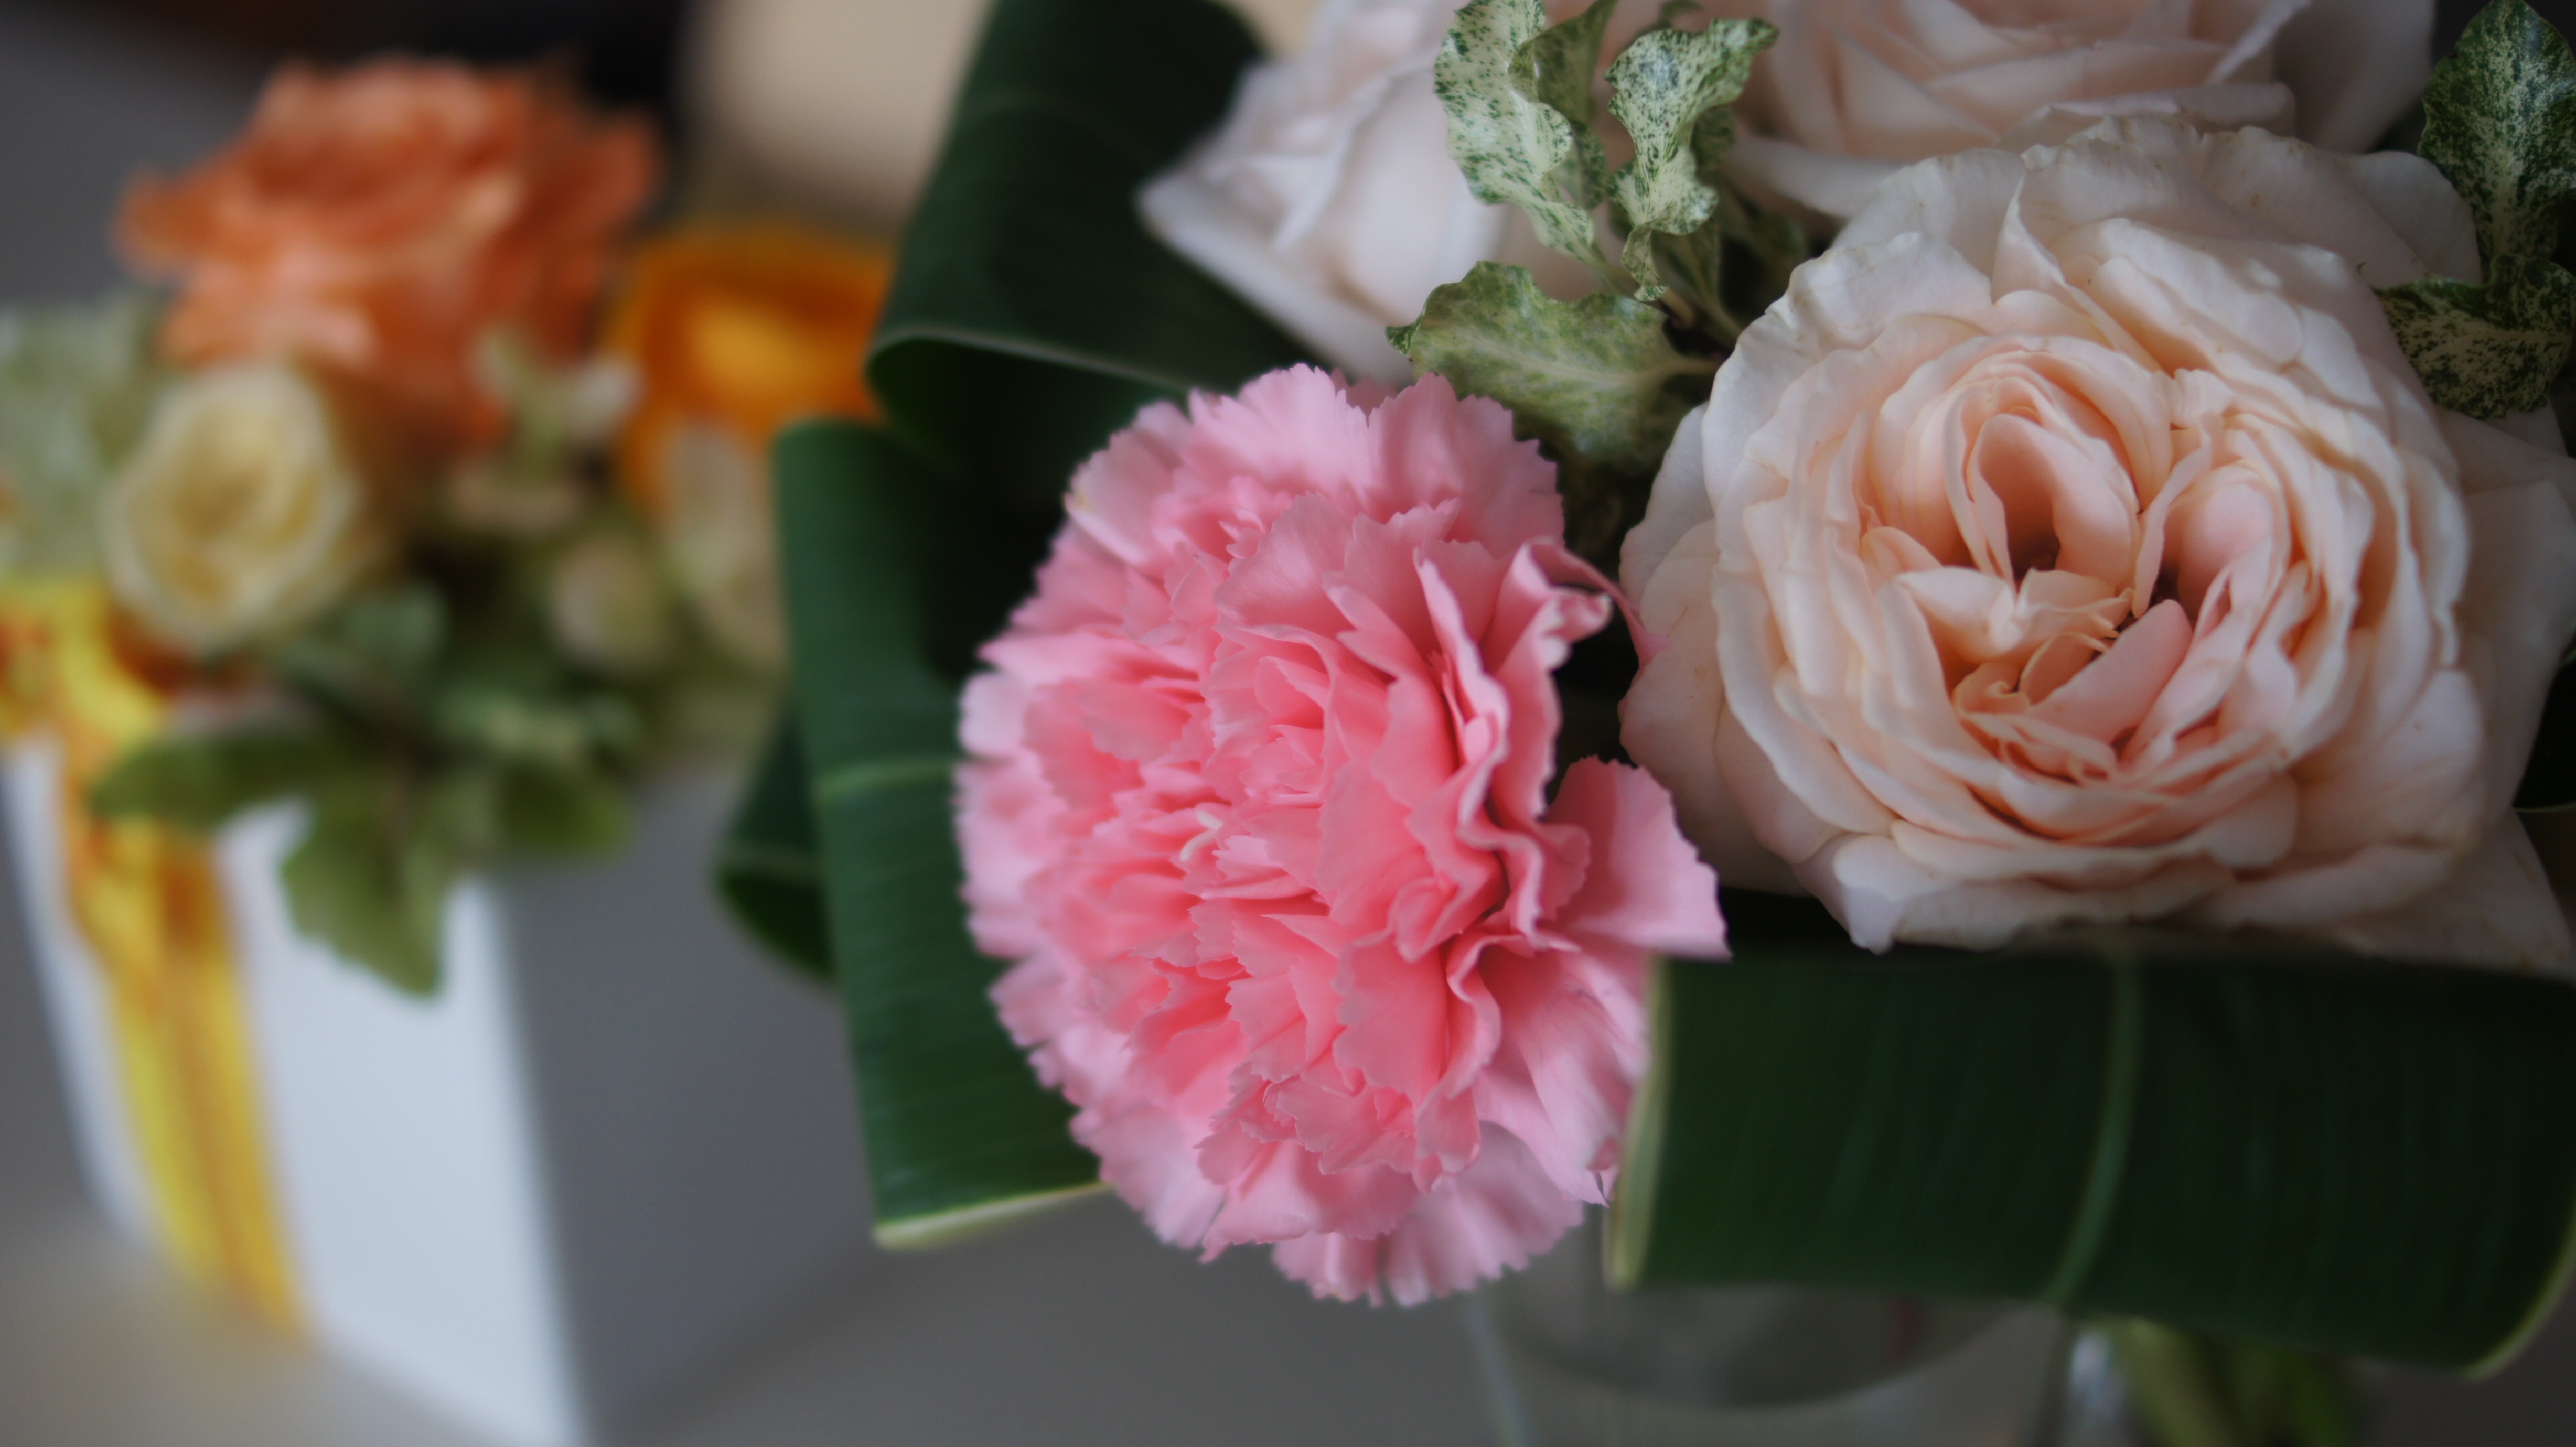
plant, flower, petal, bouquet, pink, flora, flowers, roses, carnation, floristry, peony, flowering plant, garden roses, flower bouquet, cut flowers, floral design, centrepiece, land plant, flower arranging